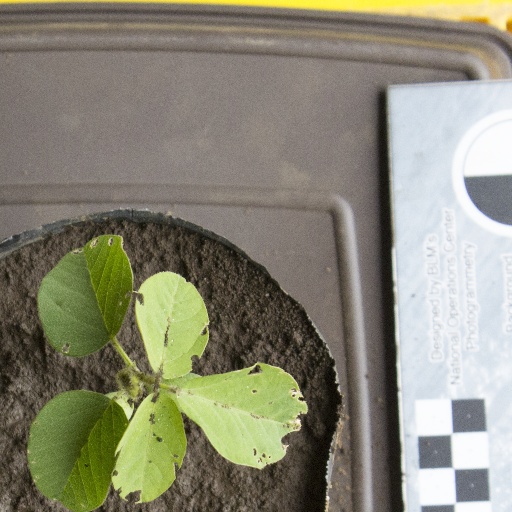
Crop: soybean